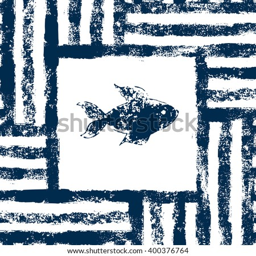
blue and white fish in a striped frame woven grunge seamless pattern , vector